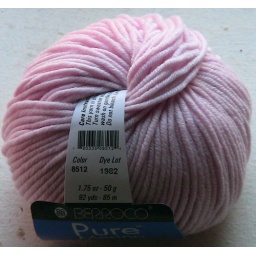
Pink! Pink pink pink! This will be knit into a hat within the month. SWEAR.